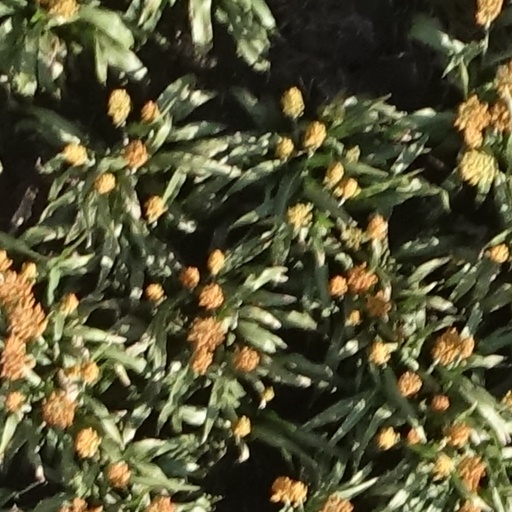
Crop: sorghum